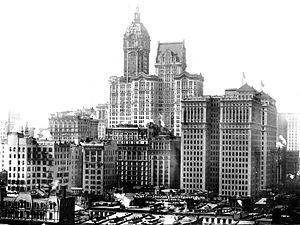
Le syndicat des enseignants de la ville de New York ou "TU" est le premier syndicat des enseignants de New York, qui a été créé en tant que "local AFT 5" de la Fédération américaine des enseignants, qui compte de nombreux membres du Parti communiste américain.
Le City Investing Building est un gratte-ciel érigé en 1908, et détruit en 1968.